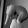
ASL letter: Q